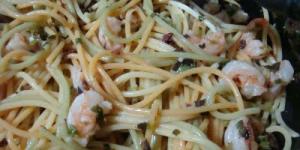
linguinis al fileto